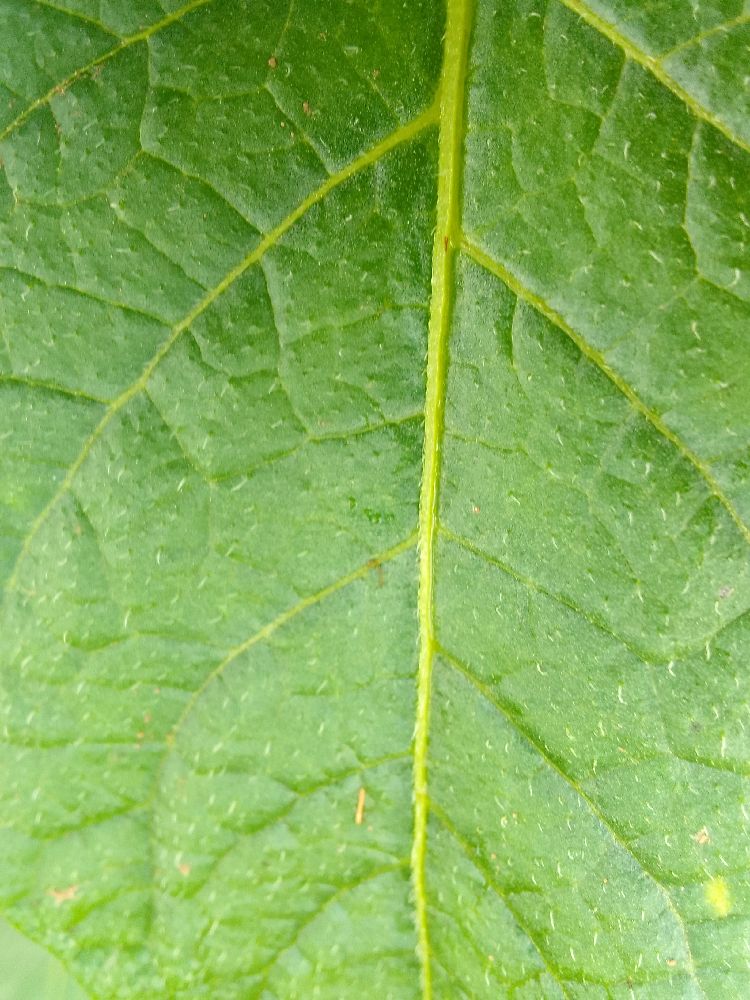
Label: Healthy